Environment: real
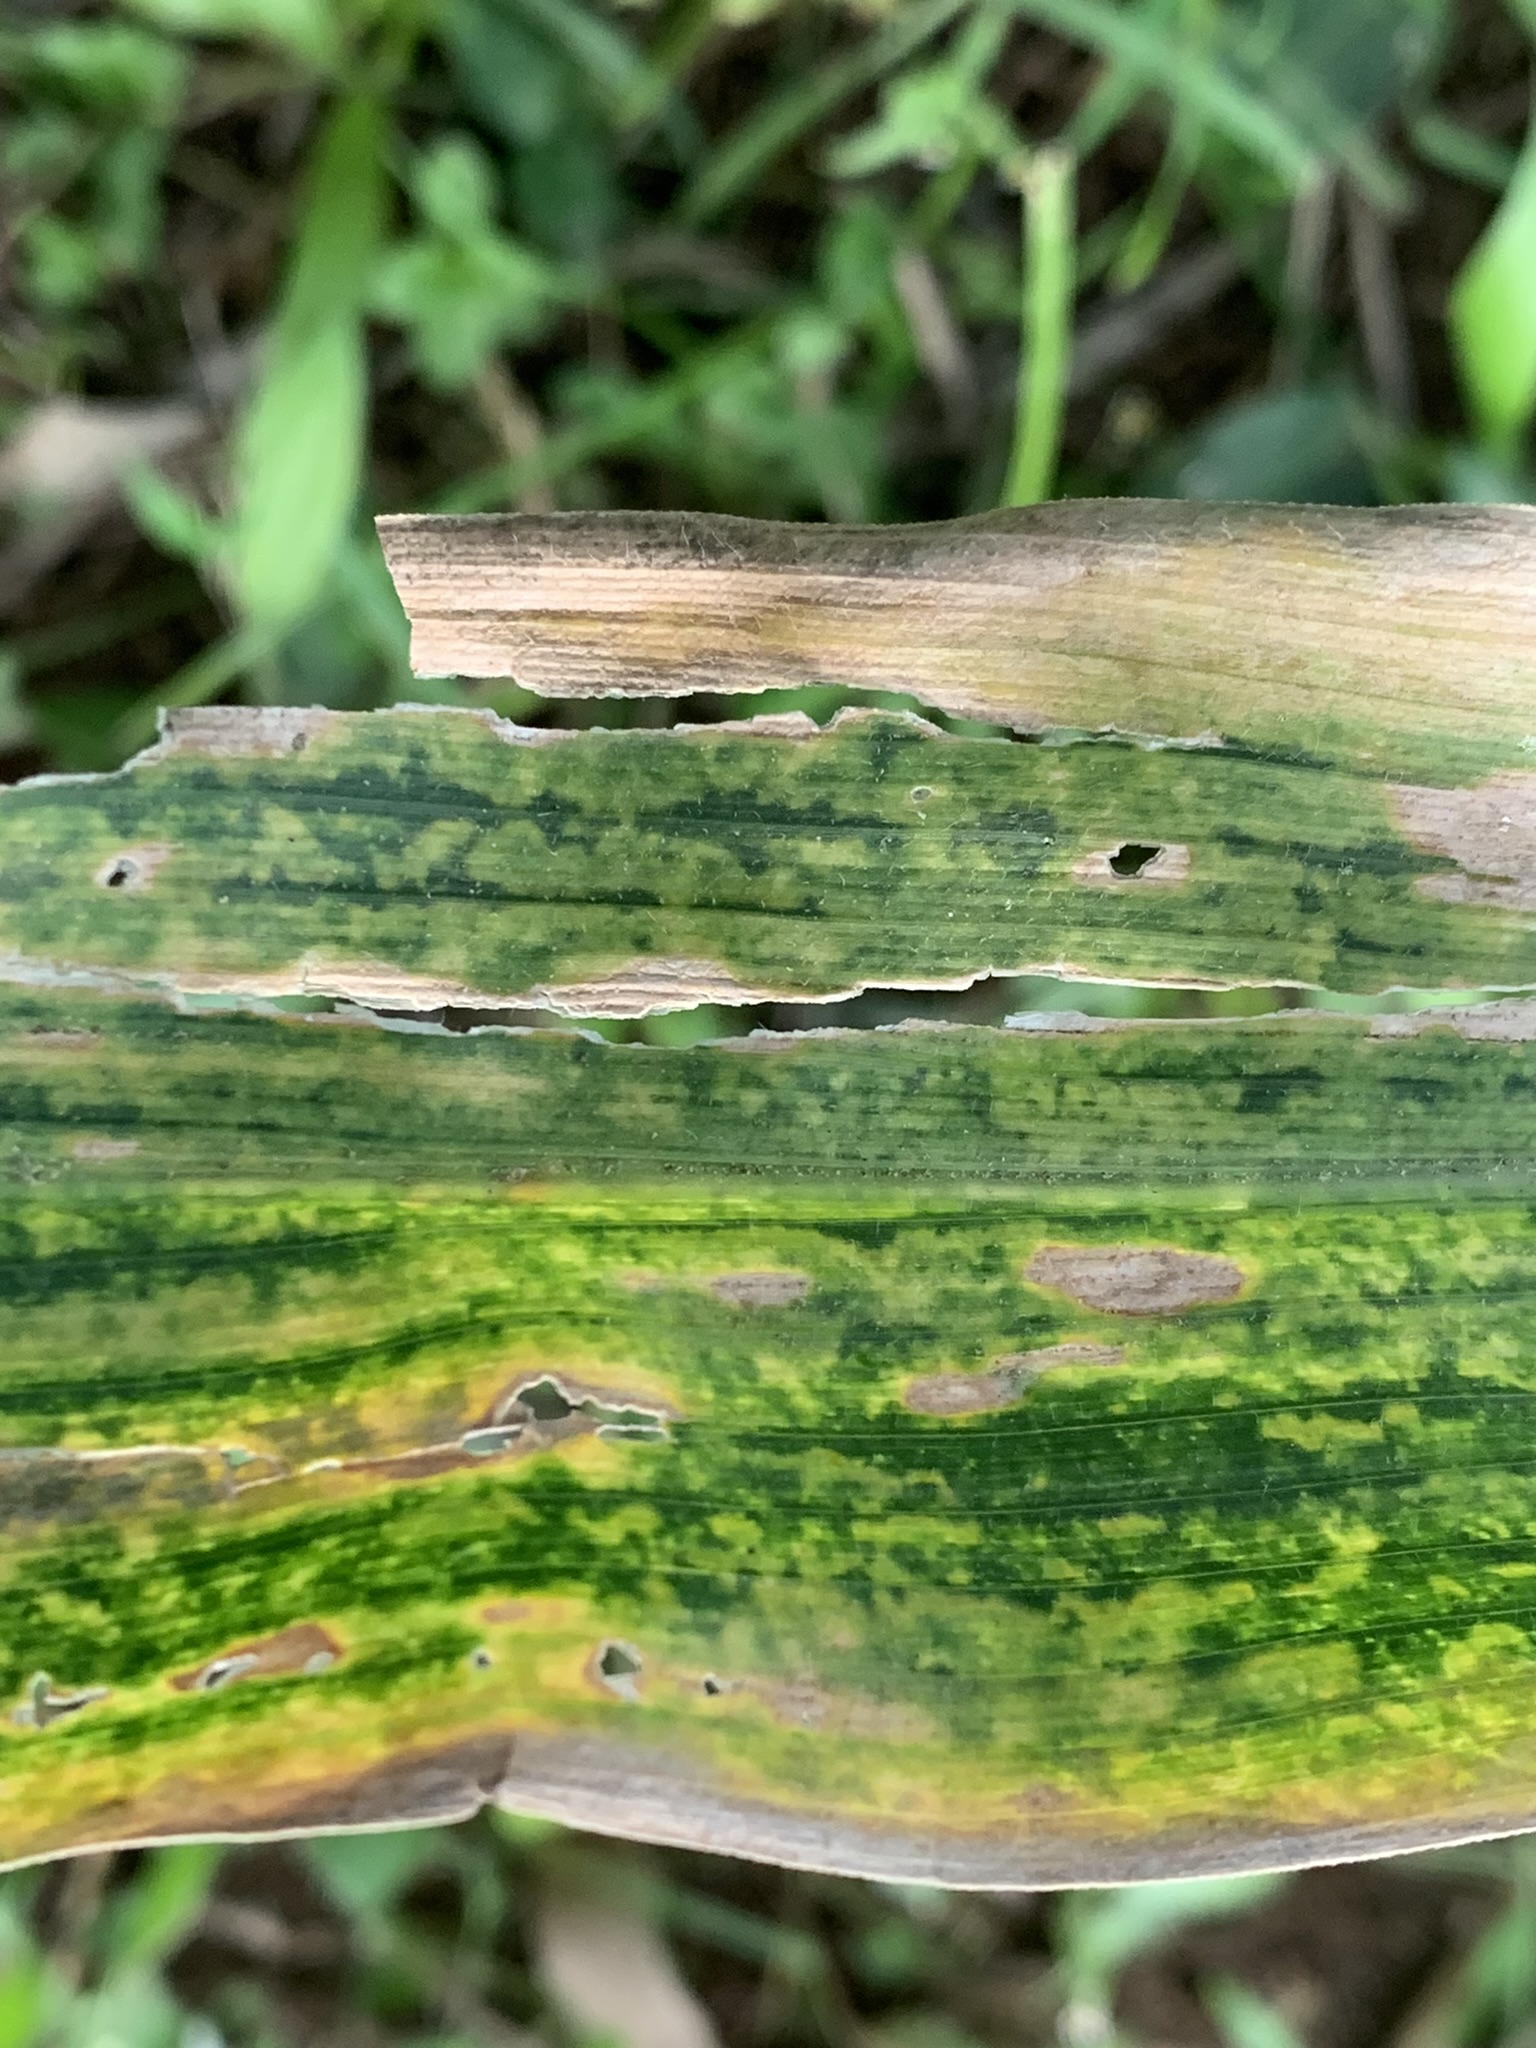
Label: lethal_necrosis